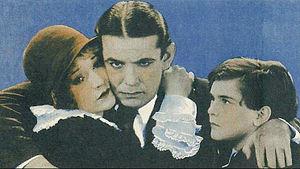
Frankie Darro est un acteur américain né le 22 décembre 1917 à Chicago, Illinois, mort le 25 décembre 1976 à Huntington Beach.